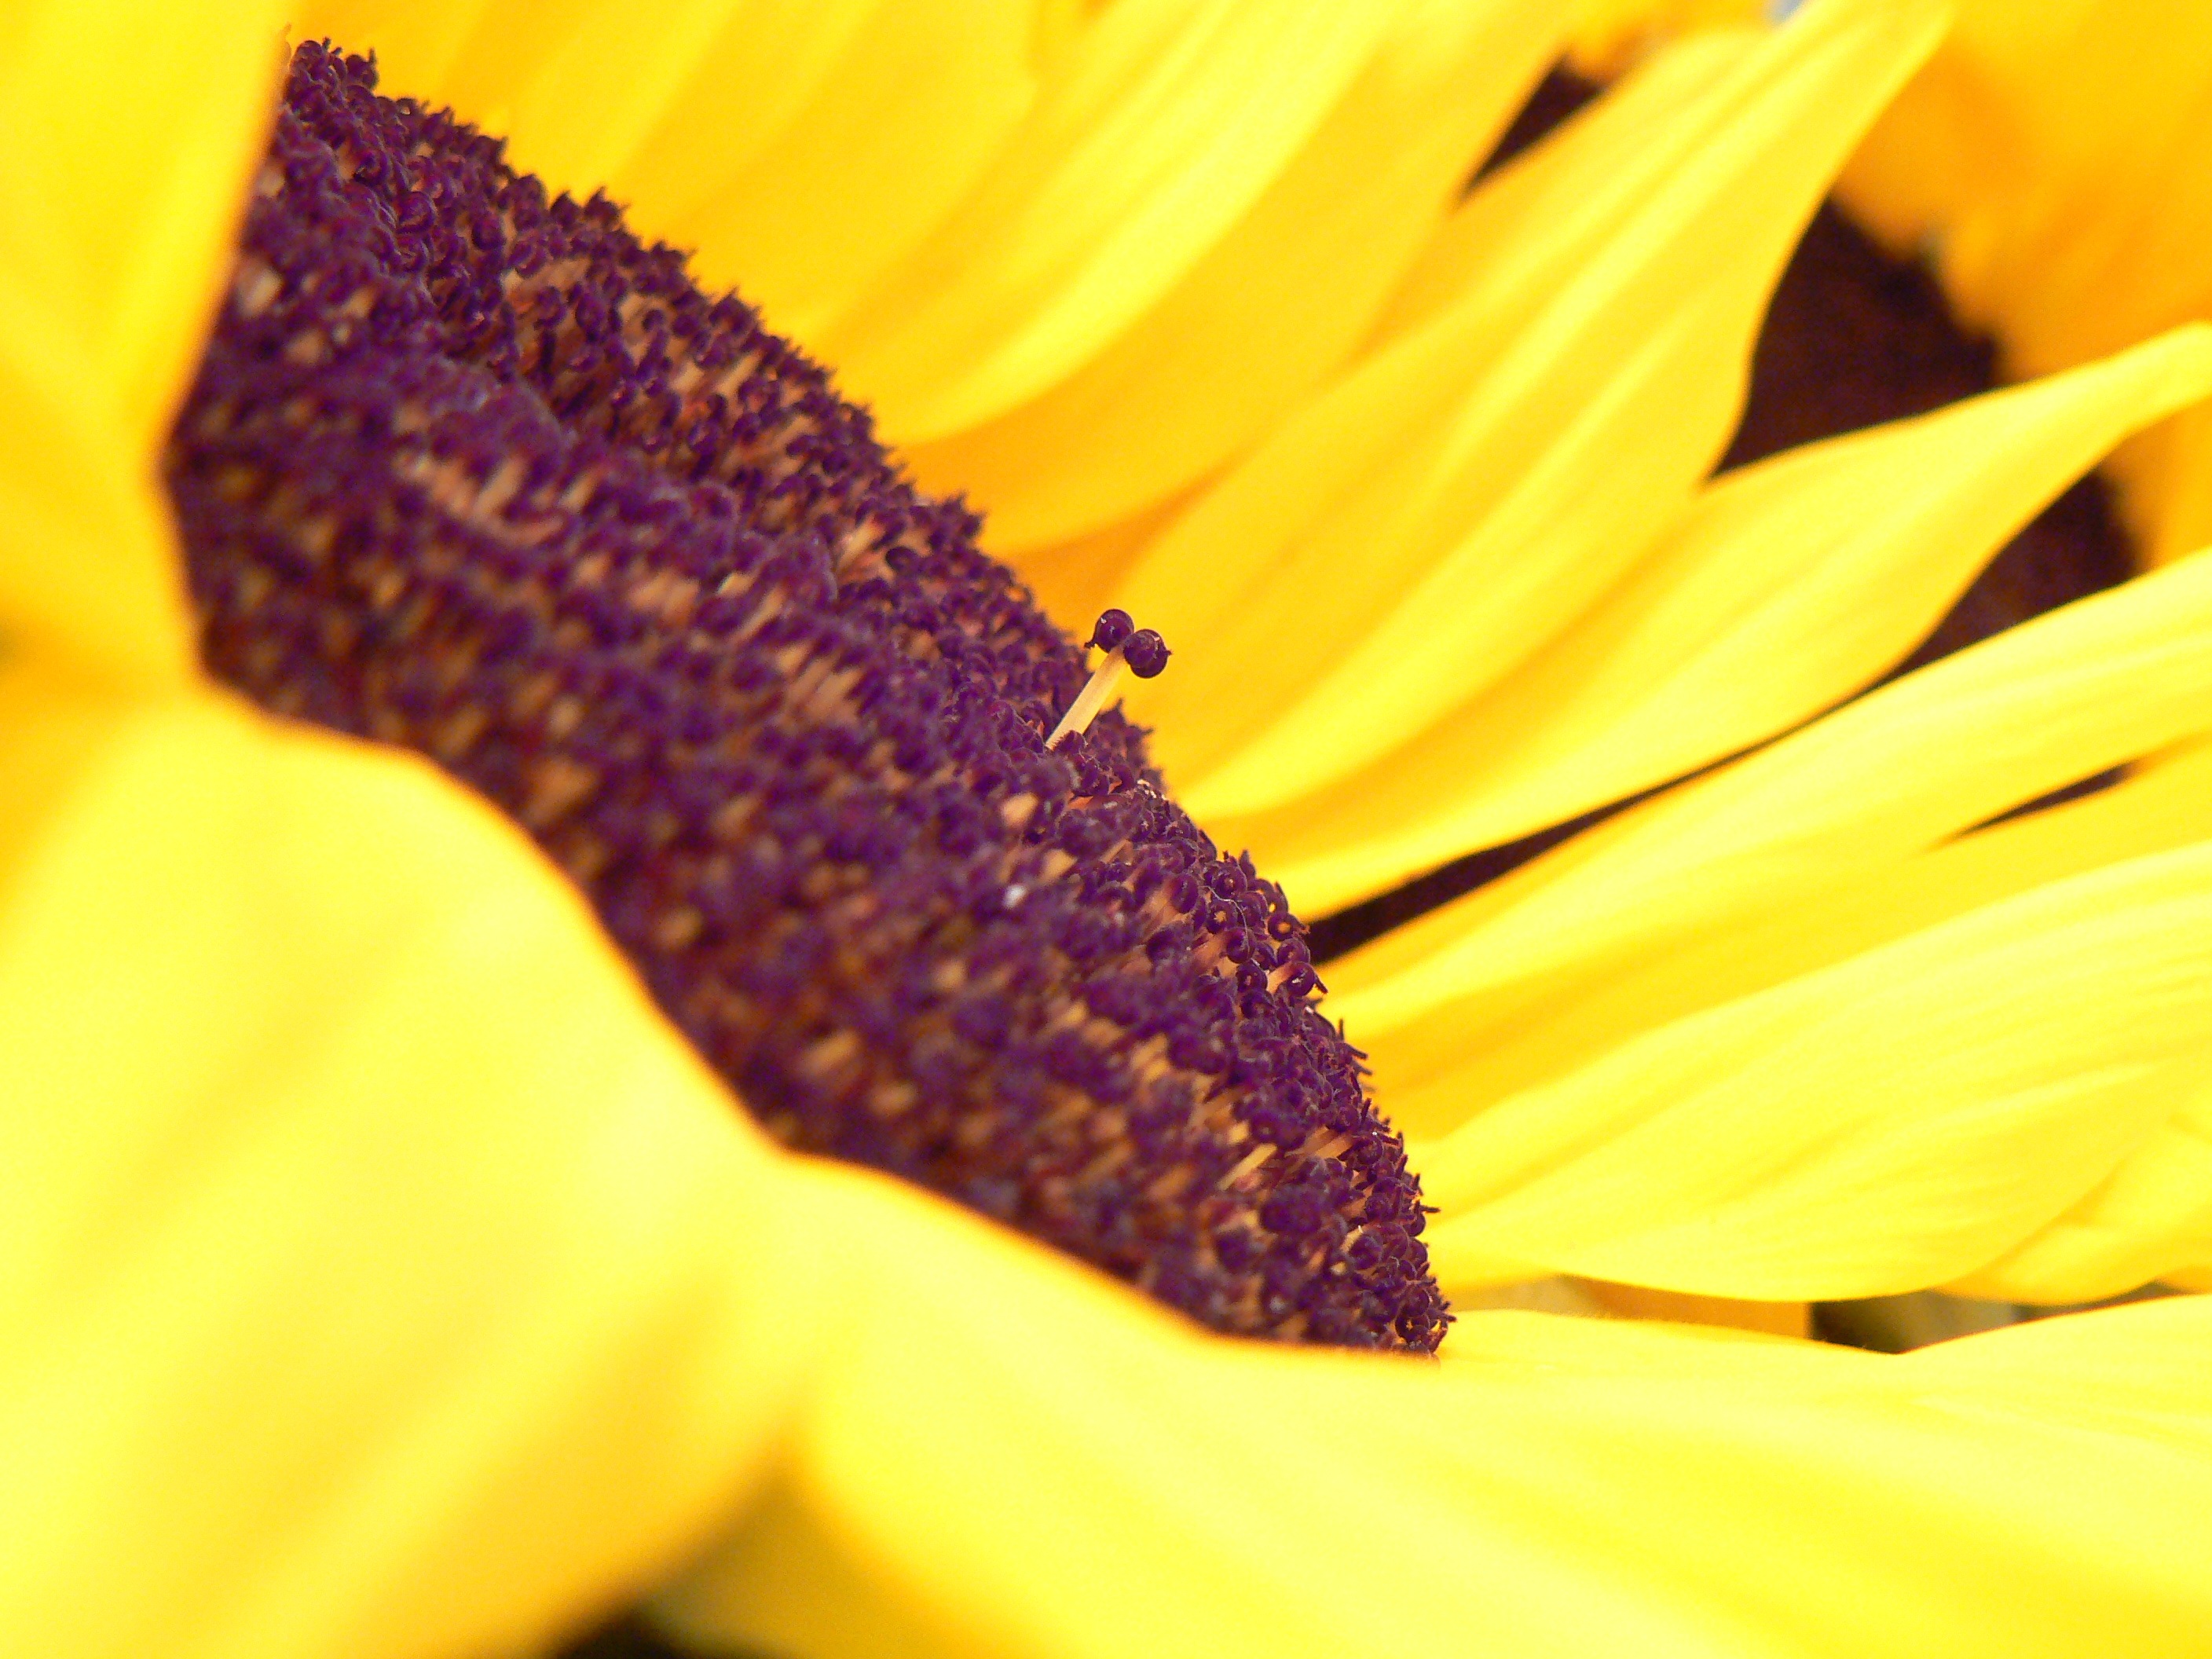
plant, photography, leaf, flower, purple, petal, floral, pollen, color, macro, autumn, yellow, flora, sunflower, close up, rebel, macro photography, flowering plant, daisy family, sunflower seed, plant stem, land plant